Jacob Epstein

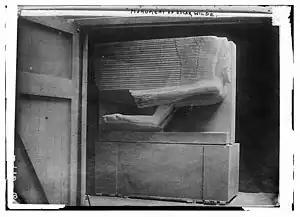
Monument of Oscar Wilde

Epstein spent nine months in Gill's studio at Ditchling carving, from a block of Hopton Wood stone, the new design for Wilde's tomb and for which Gill designed the inscription. This design was clearly influenced by the massive Assyrian sculptures Epstein knew from the British Museum and featured, in his words "a vast, winged figure ... the conception of poet as messenger" with smaller figures representing Fame, Intellectual Pride and Luxury. In June 1912, Epstein had the completed tomb displayed in his London studio for public viewing. The work received positive reviews and was highly praised in the British press, including by publications that had been critical of the Strand statues.